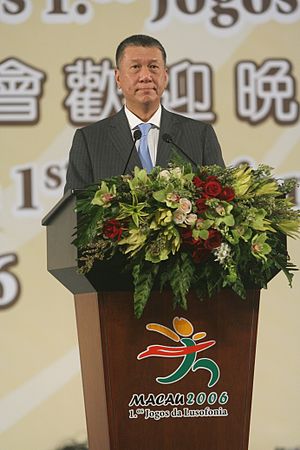
Edmund Ho Hau-wah
Edmund Ho Hau Wah, 何厚鏵, Hé Hòuhuá er regeringsschef for den kinesiske administrative region Macao. Stillingen blev oprettet i forbindelse med at Macao blev tilbageført fra portugisisk styre til kinesisk i 1999.